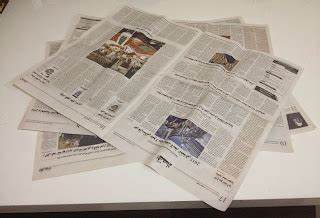
Waste category: paper